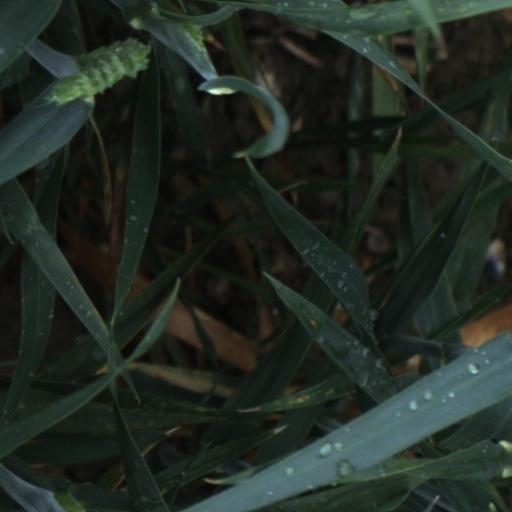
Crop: wheat